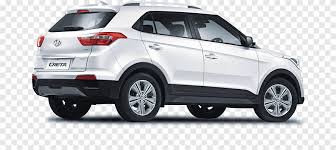
Label: noambulance